Albany, New York

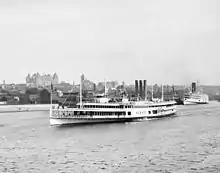
A white steam ship is seen near the shore of the Hudson River in front of the downtown area of Albany; the New York State Capitol can be seen in the background.

In 1807, Robert Fulton initiated a steamboat line from New York City to Albany, the first successful enterprise of its kind anywhere in the world. By 1810, with 10,763 people, Albany was the tenth-largest urban place in the nation. The town and village north of Albany known as "the Colonie" was annexed in 1815. In 1825 the Erie Canal was completed, forming a continuous water route from the Great Lakes to New York City. Unlike the current Barge Canal, which ends at nearby Waterford, the original Erie Canal ended at Albany; Lock 1 was north of Colonie Street. The Canal emptied into a man-made lagoon called the Albany Basin, which was Albany's main port from 1825 until the Port of Albany-Rensselaer opened in 1932. In 1829, while working as a professor at the Albany Academy, Joseph Henry, widely regarded as "the foremost American scientist of the 19th century", built the first electric motor. Three years later, he discovered electromagnetic self-induction (the SI unit for which is now the henry). He went on to be the first Secretary of the Smithsonian Institution. In the 1830 and 1840 censuses, Albany was ranked as the ninth-largest urban place in the nation; it dropped back to tenth in 1850. This was the last time the city was one of the top ten largest urban places in the nation.